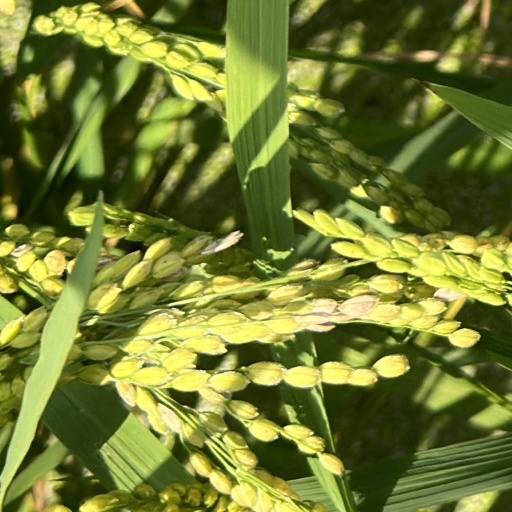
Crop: rice